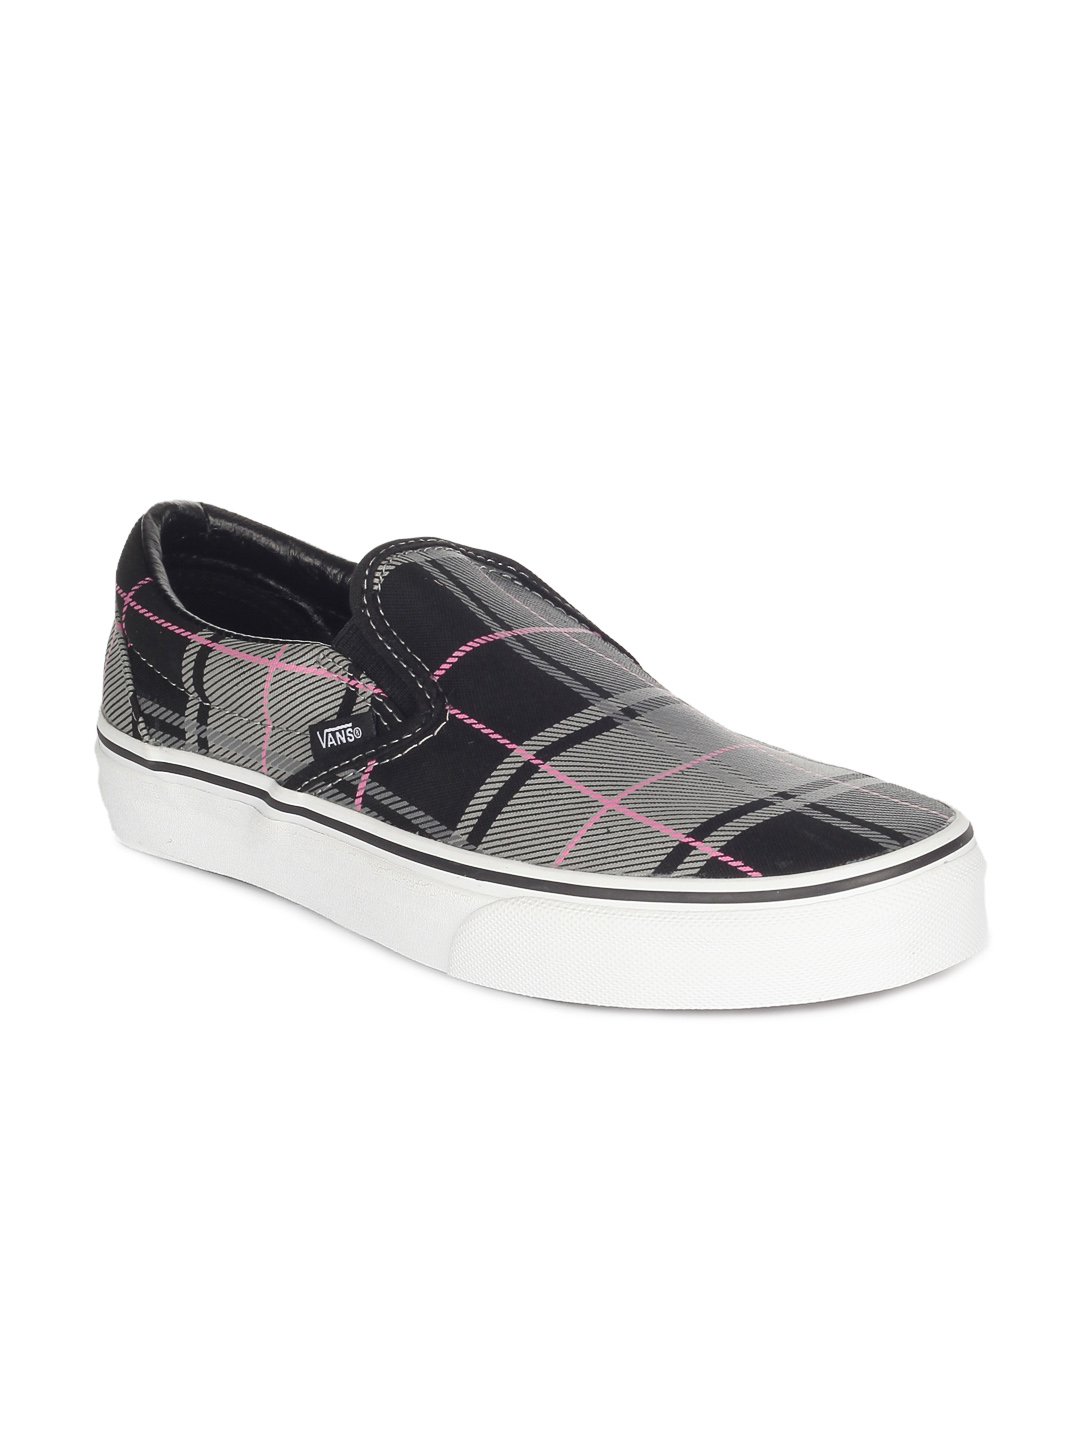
Vans Unisex Black & Grey Classic Shoes
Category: Footwear / Shoes / Casual Shoes
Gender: Unisex
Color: Black
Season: Summer 2012
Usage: Casual